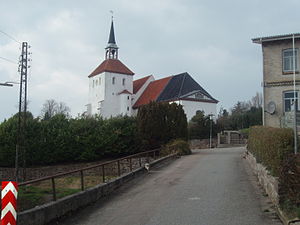
Nordborg Sogn
Nordborg Kirke, 2009
Nordborg kirke. Marts 2009
Nordborg Sogn er et sogn i Sønderborg Provsti. Sognet ligger i Sønderborg Kommune; indtil Kommunalreformen i 1970 lå det i Als Nørre Herred. I Nordborg Sogn ligger Nordborg Kirke.